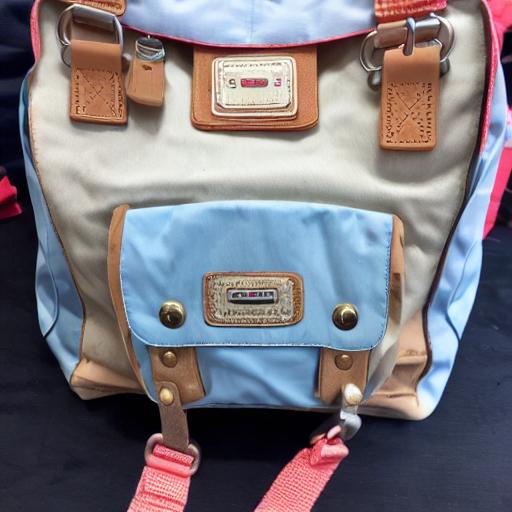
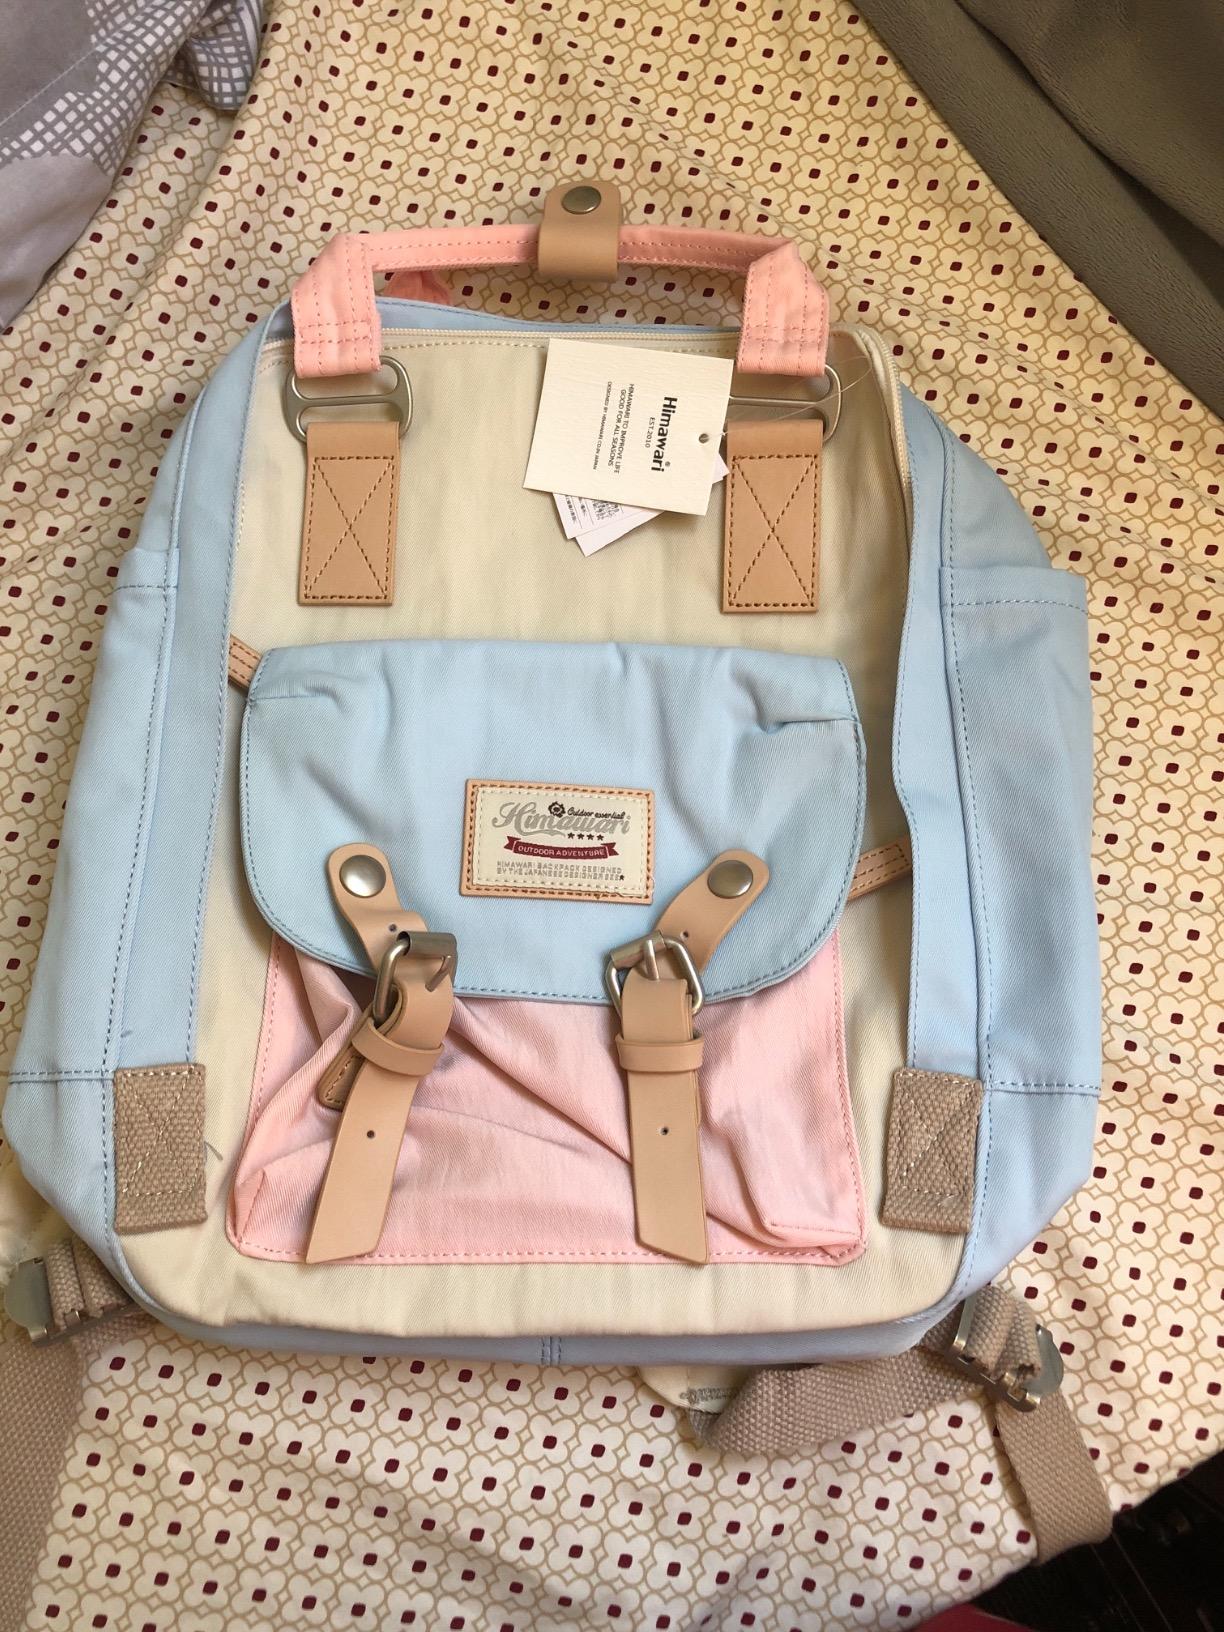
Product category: bag
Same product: no